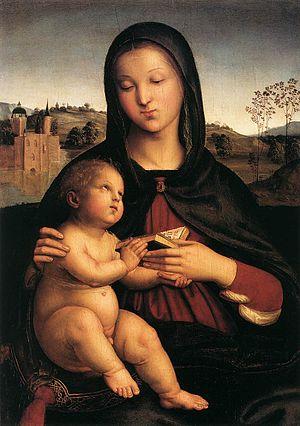
La Madone Pasadena est une peinture religieuse de Raphaël. Le tableau est actuellement exposé au Norton Simon Museum de Pasadena en Californie.
La représentation artistique de Jésus-Christ dans l'art chrétien, est devenue un thème majeur de l'art occidental, ainsi qu'en Europe orientale. Jésus-Christ a été représenté de différentes manières au cours des époques, ainsi que pour illustrer les différents épisodes de sa vie codée par l'iconographie chrétienne.
Le Norton Simon Museum est un musée d'art situé à Pasadena près de Los Angeles en Californie. Il portait le nom de Pasadena Museum of Art avant d'être baptisé en l'honneur de Norton Simon. Les collections comprennent des peintures européennes, des sculptures, des tapisseries et des statues d'Asie du Sud-Est. Les jardins du musée exposent aussi des sculptures.
Cette page liste des œuvres de Raffaello Sanzio, plus connu sous le nom de Raphaël, peintre et architecte italien de la Renaissance. Il est aussi appelé Raffaello Santi, Raffaello da Urbino, Raffaello Sanzio da Urbino.